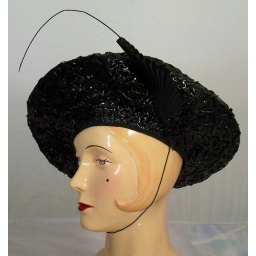
Amazing iridescent black weave straw couture hat w/grosgrain ribbon detail and chinstrap. Label: Styled by Eduard New York